Italian Empire

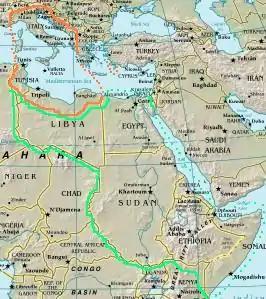
Map of "Great Italy" according to the 1940 fascist project in case Italy had won the Second World War (the orange line delimits metropolitan Italy, the green line the borders of the enlarged Italian Empire)

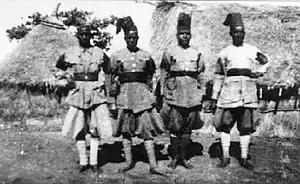
Group of Zaptié in Italian Somaliland

In 1922, the leader of the Italian fascist movement, Benito Mussolini, became Prime Minister and dictator. Mussolini resolved the question of sovereignty over the Dodecanese at the 1923 Treaty of Lausanne, which formalized Italian administration of both Libya and the Dodecanese Islands, in return for a payment to Turkey, the successor state to the Ottoman Empire, though he failed in an attempt to extract a mandate of a portion of Iraq from Britain.